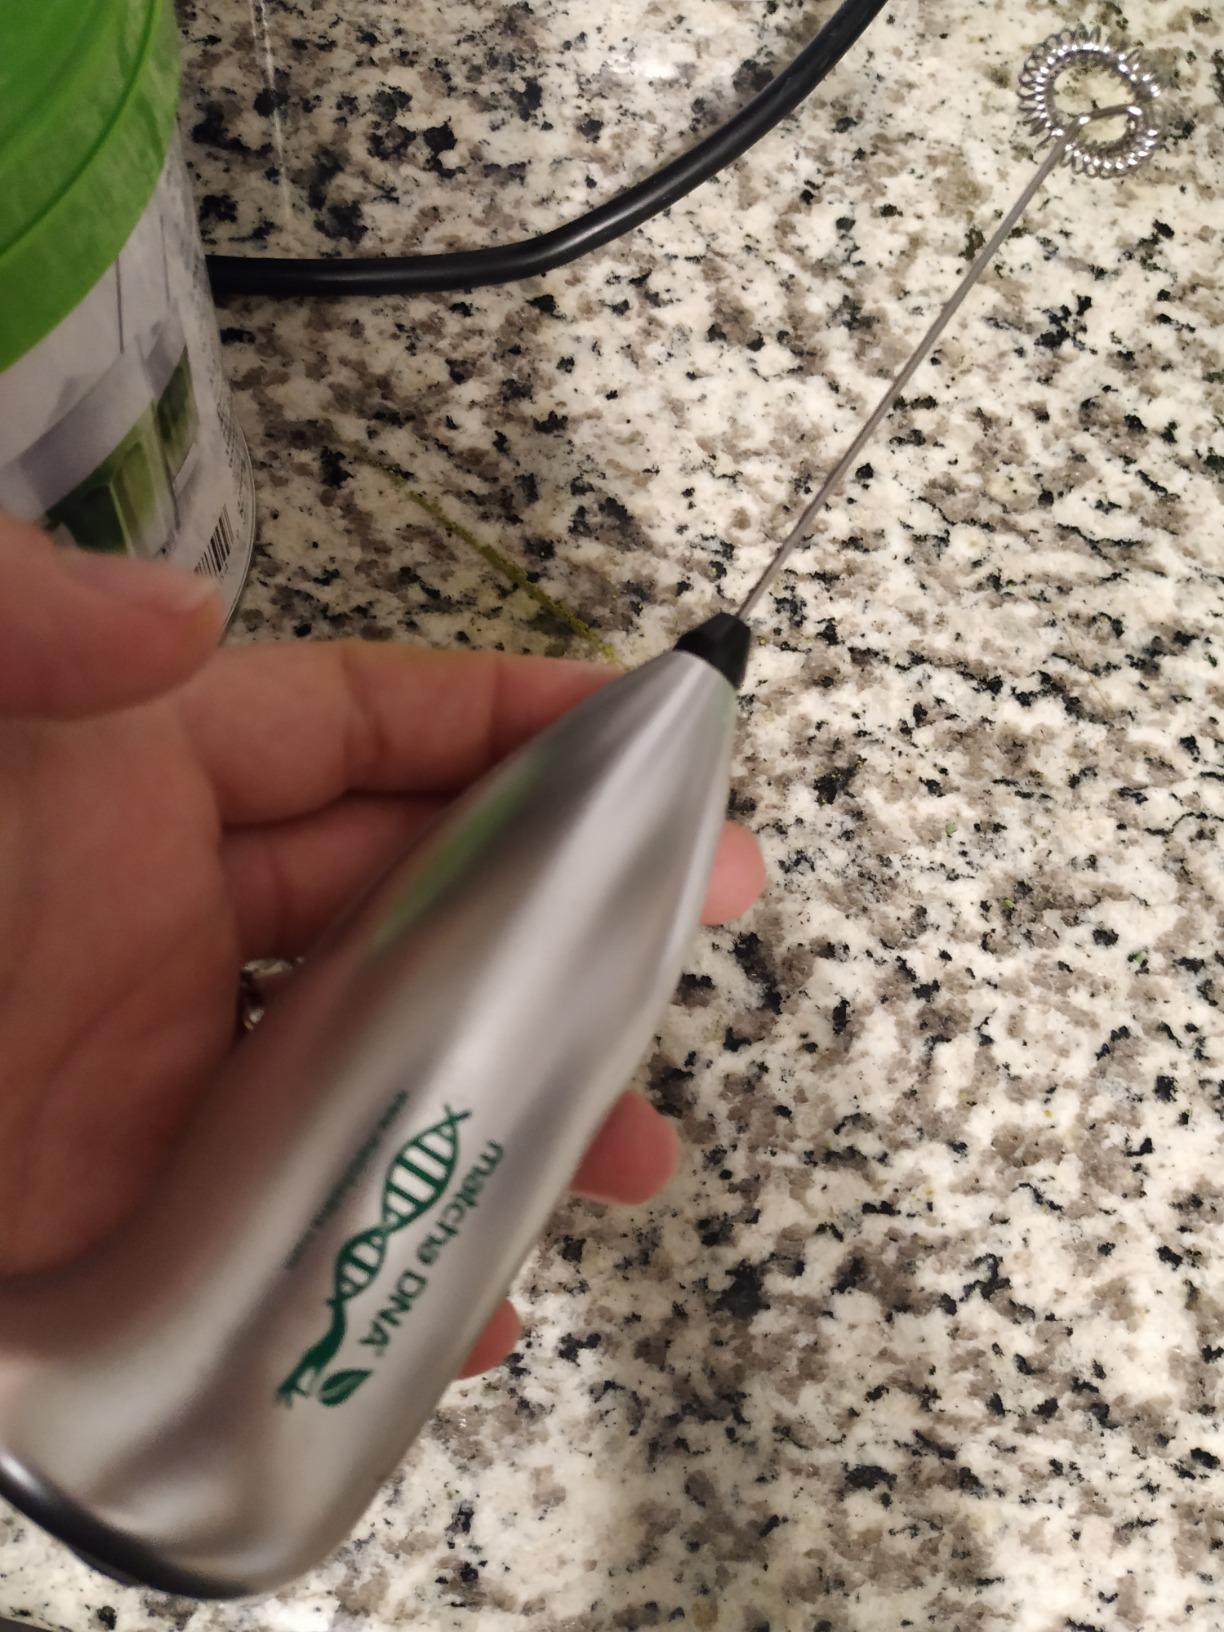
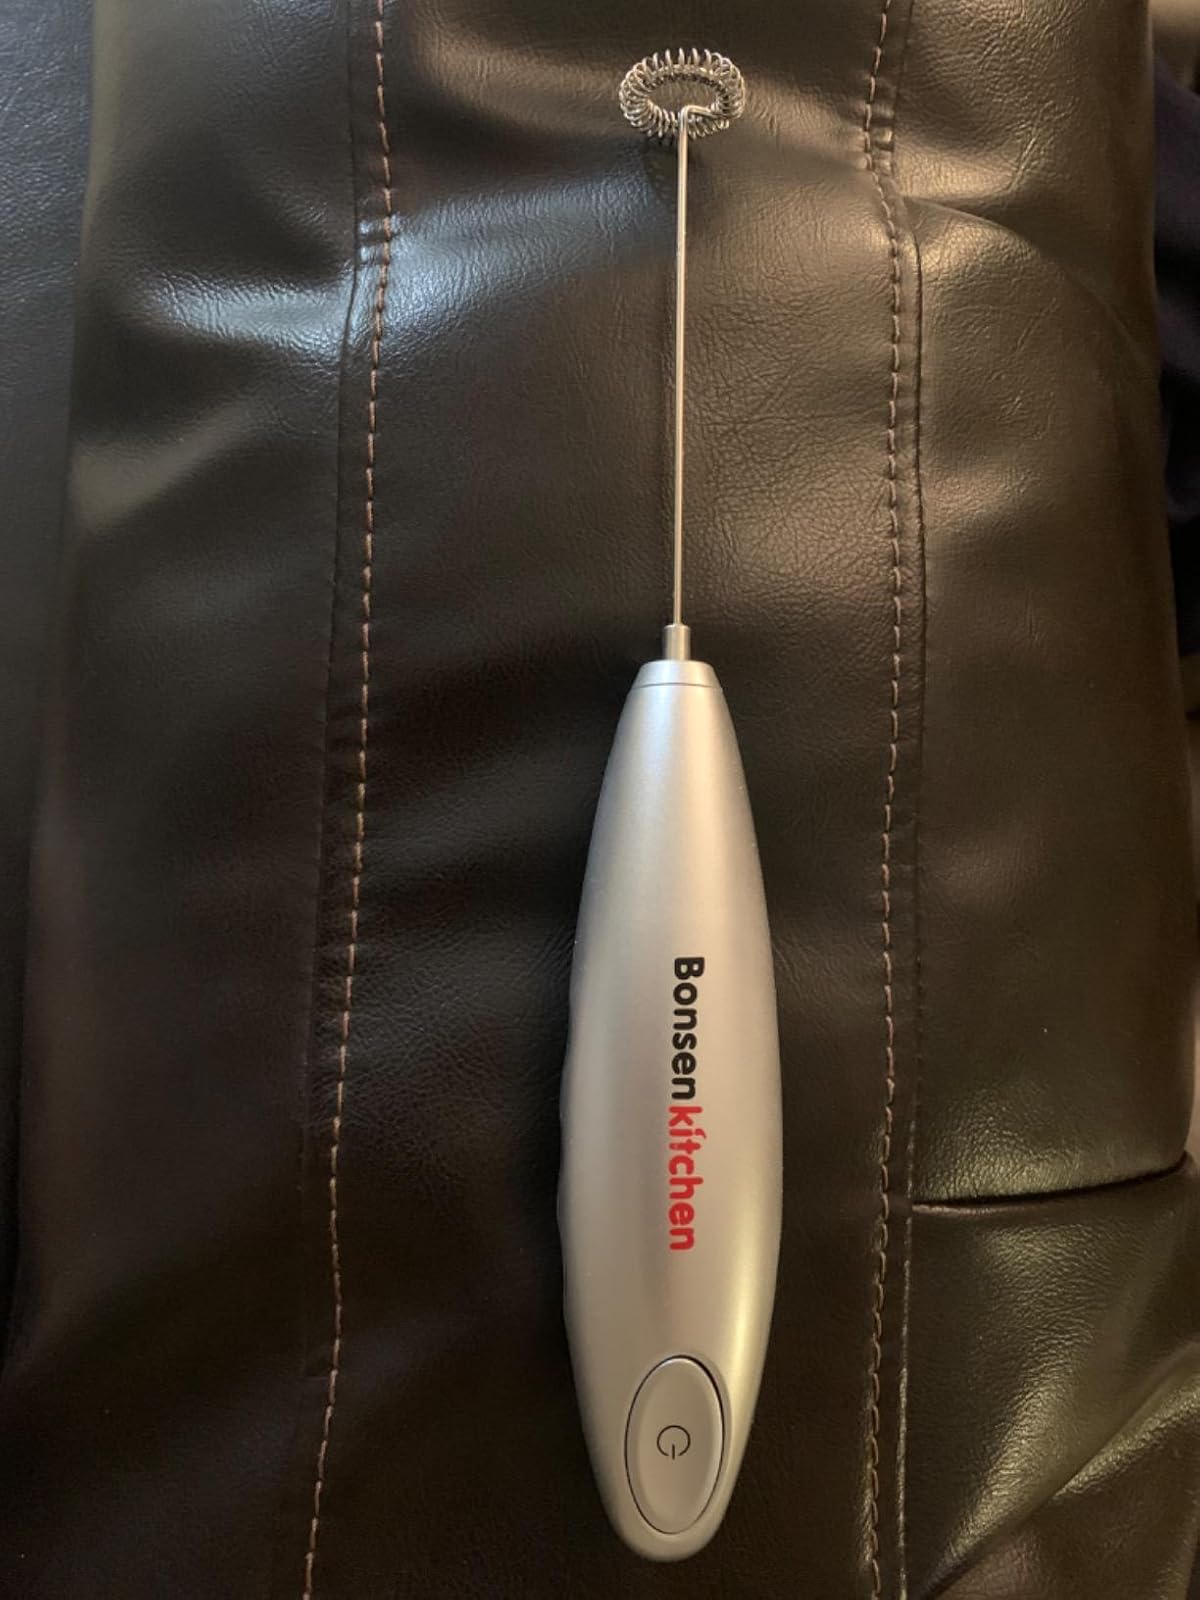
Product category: items_mixer
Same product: no